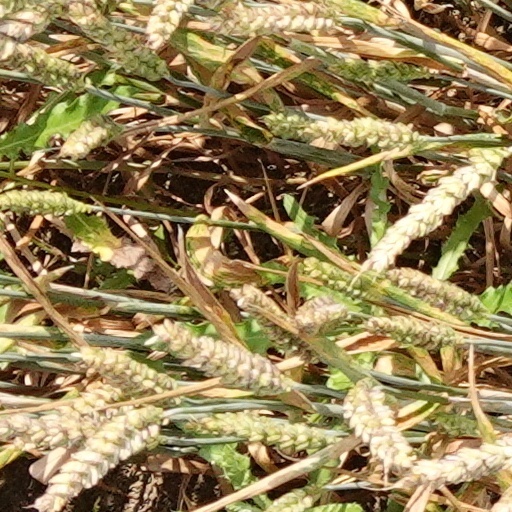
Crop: wheat